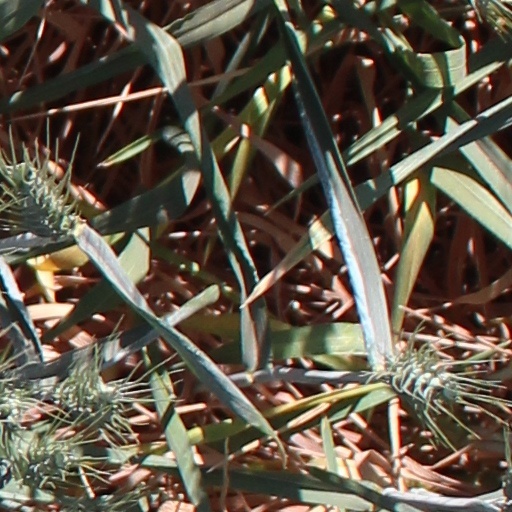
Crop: wheat